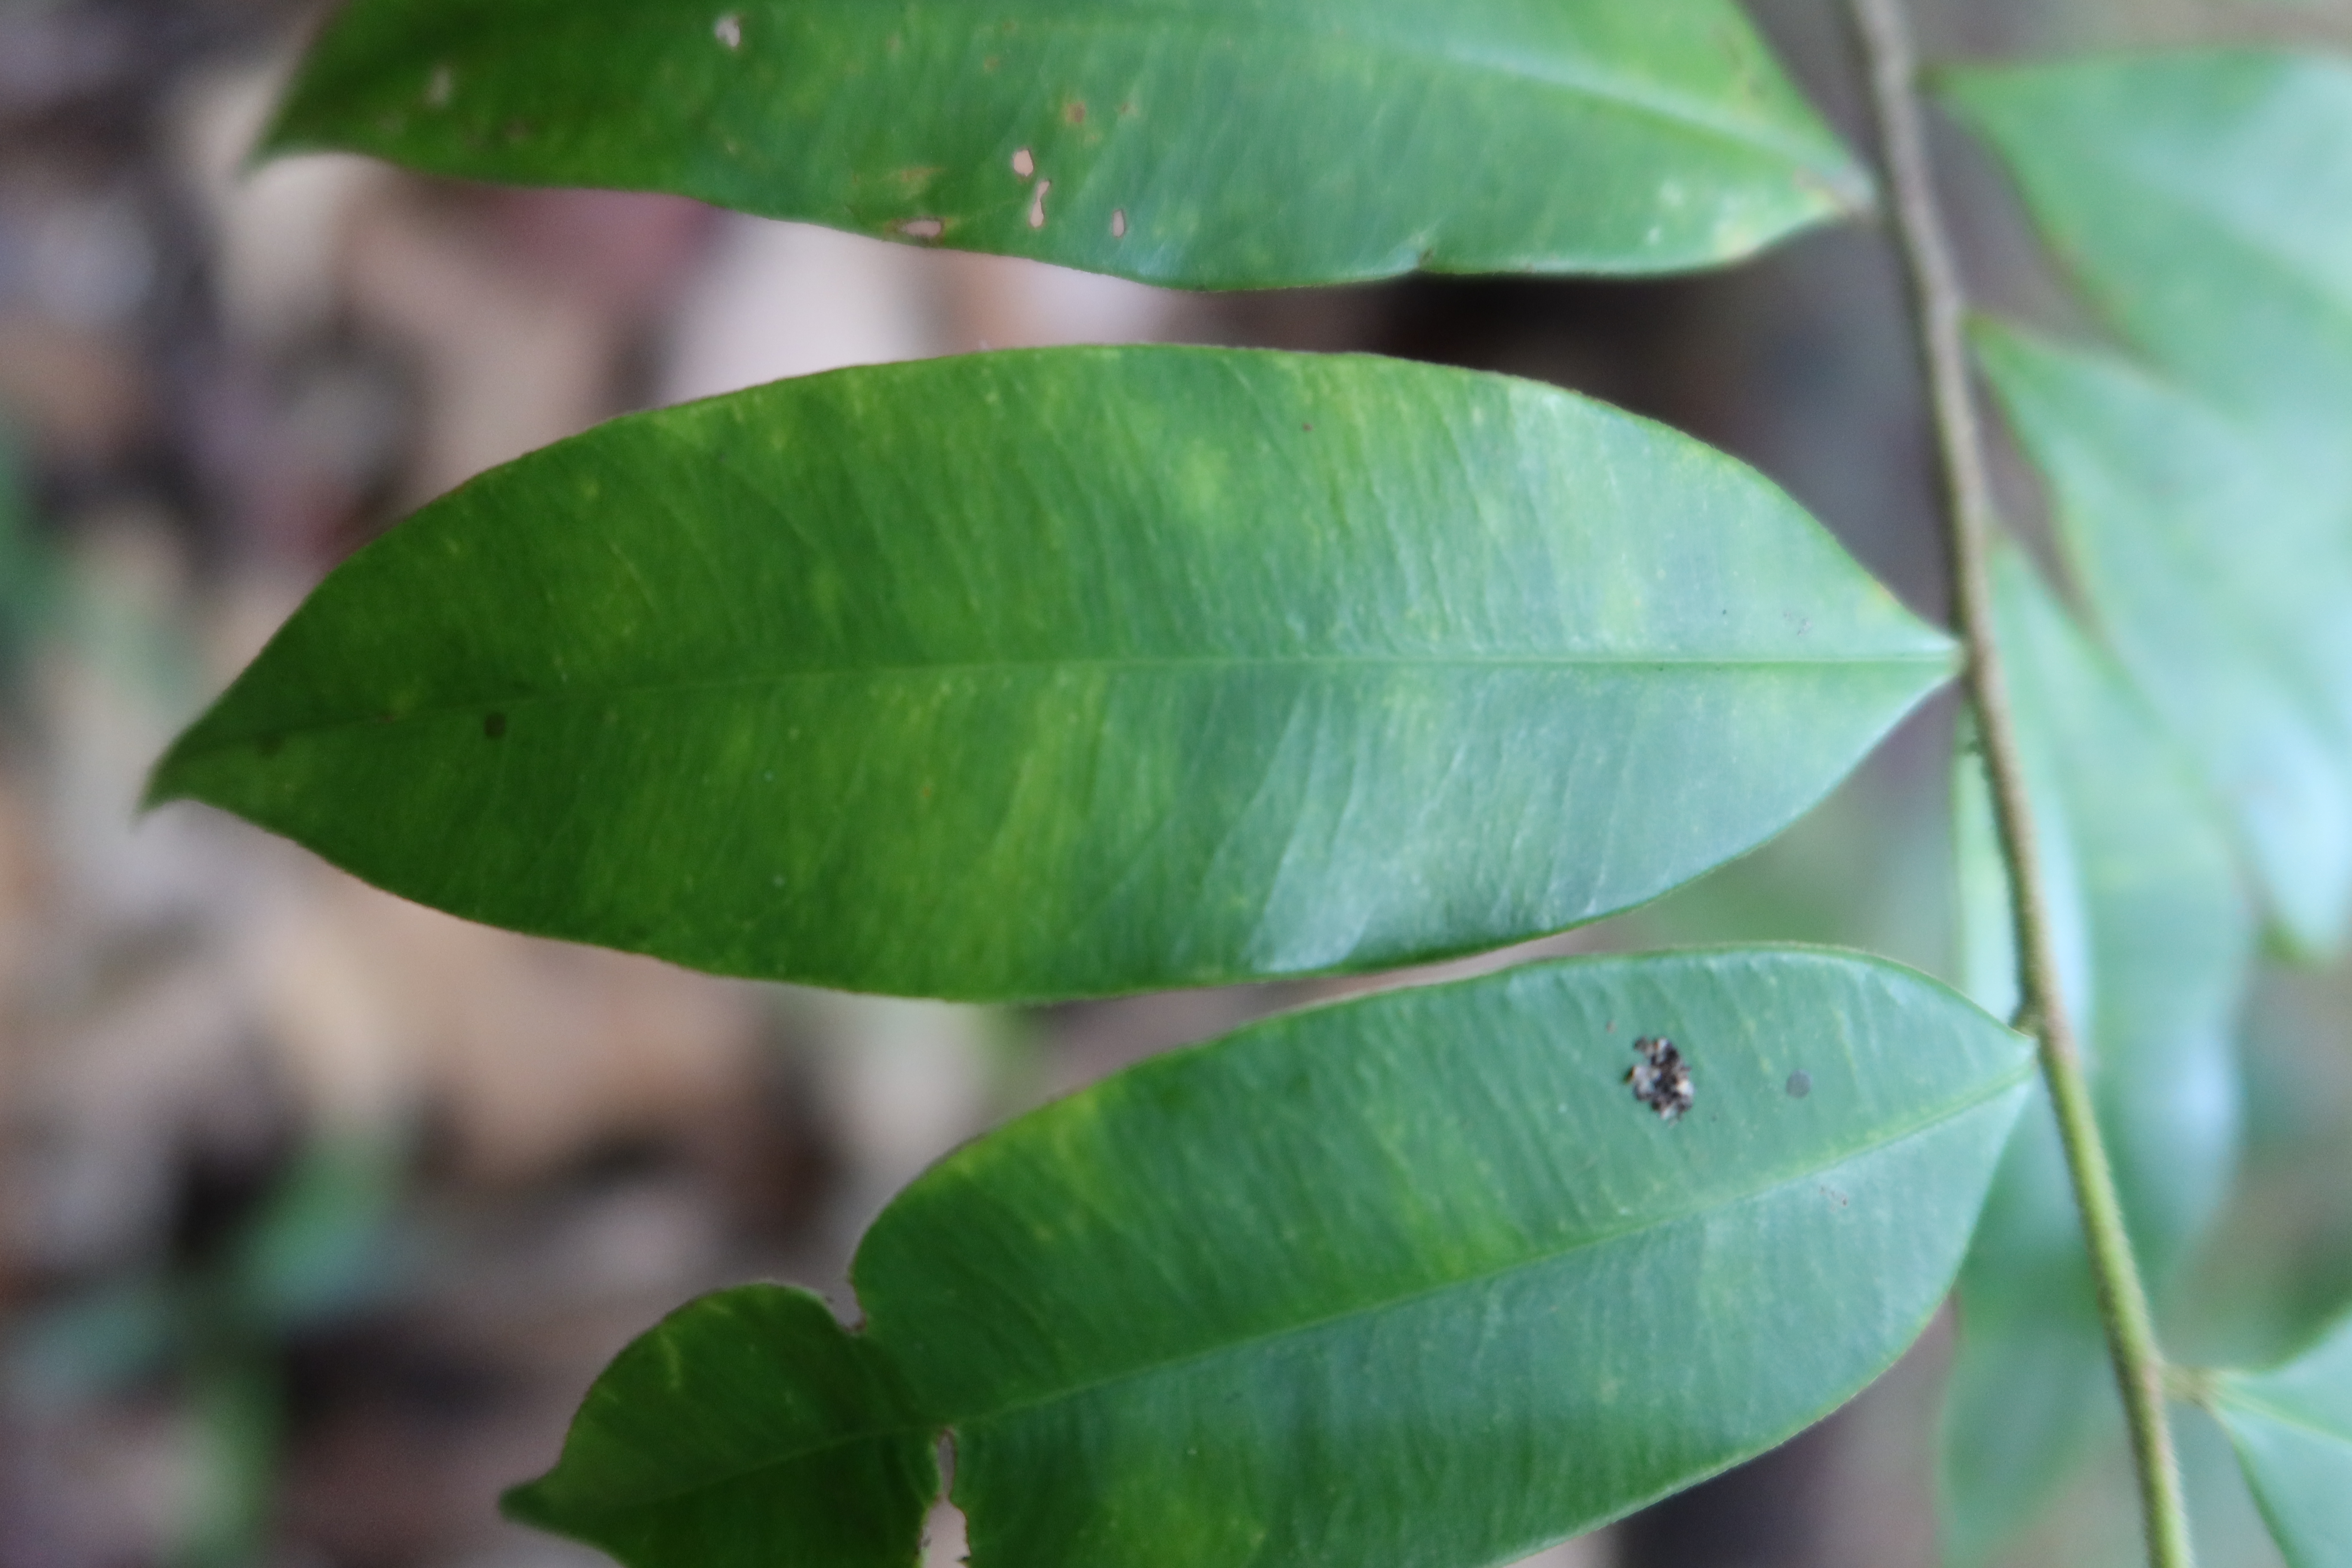
Label: Black spots